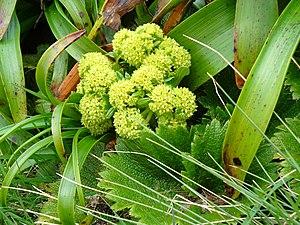
Les mégaherbes sont un groupe de plantes herbacées pérennes poussant dans les îles sub-antarctiques de Nouvelle-Zélande. Elles sont caractérisées par leur grande taille, avec des feuilles énormes et de très grandes fleurs souvent colorées, et se sont adaptées aux rudes conditions climatiques des îles. Le bétail introduit dans les îles au XIXᵉ siècle a fortement réduit la population de mégaherbes, à tel point qu'au XXᵉ siècle les mégaherbes étaient menacées d'extinction. Depuis le retrait du bétail en 1993, les mégaherbes se sont régénérées avec succès et de manière spectaculaire. Elles ont été décrites comme « l'expérience botanique exceptionnelle de la Nouvelle-Zélande ».